Mortyr

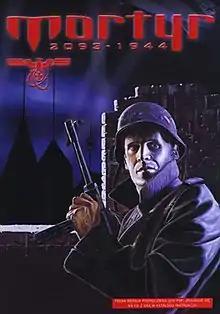

Mortyr 2093-1944, also known as simply Mortyr, is a first-person shooter computer game published by Interplay and developed by Polish developer and released in 1999. One of the earlier Polish developed first-person shooters for Microsoft Windows, the game follows a son of a scientist transported back in time to World War II to avert the Axis victory and features levels set both in World War II and the future. The game received unfavorable reviews at its launch, with the game garnering some positive coverage from the Polish video game press and widely panned abroad.